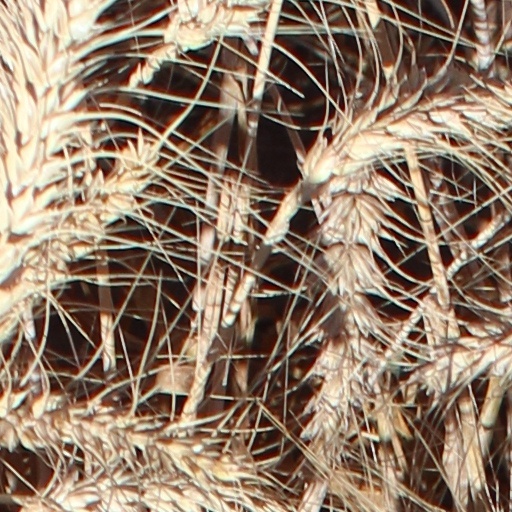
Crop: wheat